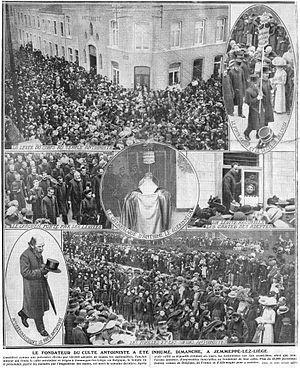
Les funérailles d'Antoine le guérisseur.
Le culte antoiniste, fréquemment appelé antoinisme, est un culte d'inspiration chrétienne fondé en 1910 par le Wallon Louis-Joseph Antoine à Jemeppe-sur-Meuse. Avec un total de 64 temples à son apogée, plus de quarante salles de lecture à travers le monde et des milliers de membres, il reste le seul mouvement religieux né en Belgique dont la renommée a dépassé les frontières du pays, parvenant à s'implanter hors de son pays d'origine. Principalement actif en France, le mouvement se caractérise par une structure décentralisée, des rites simples, une discrétion et une tolérance vis-à-vis des autres croyances, autant d'éléments qui ont amené le sociologue Régis Dericquebourg à estimer que, tant dans sa forme que dans son style, le culte antoiniste apparaît très original.